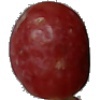
Label: Grape Pink 1